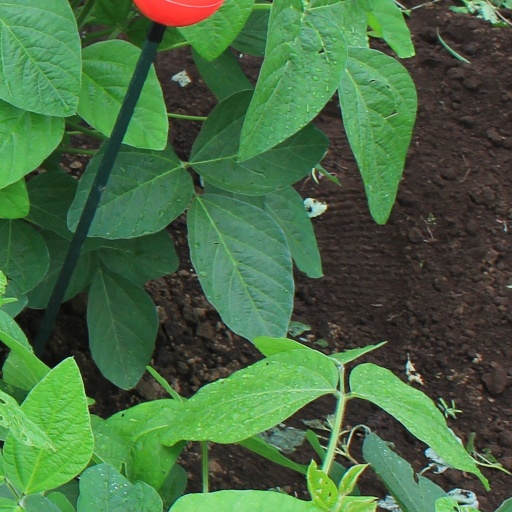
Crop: soybean